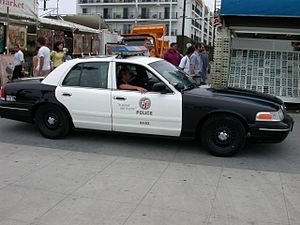
Los Angeles Police Department
En politibil fra LAPD
Los Angeles Police Department er politienheden i Los Angeles, Californien i USA. Det er et af verdens største politikorps med over 9500 betjente og 3.000 civilt ansatte, dækkende et område med en befolkning på ca. 3,4 millioner indbyggere. LAPD har en omfattede og kontroversiel historie. Korpset har været fiktionaliseret i flere Hollywood-film og tv-serier. Desuden er deres motto "To protect and to serve" verdenskendt pga. de forskellige tv-serier og Hollywood-film der er lavet.